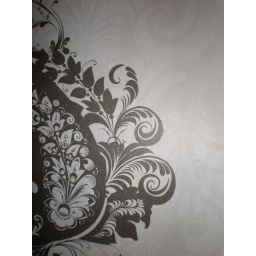
closeup of feature wall in lounge